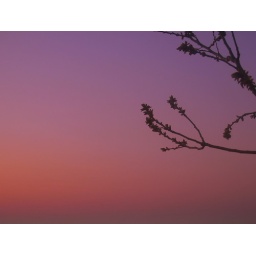
A pretty morning sky through the top branches of Pin Oak South at my house in Glen Carbon, Illinois.